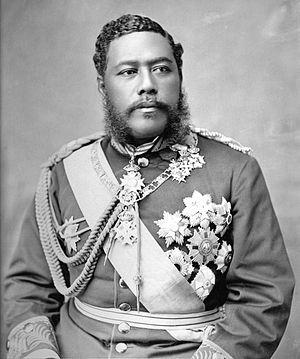
Portrait de David Kalakaua, dernier roi de Hawaï. Archives de l'État d'Hawaï. 中文: 夏威夷国王卡拉卡瓦，曾于清末访问中国。 Svenska: Bild på kung David Kalakaua från staten Hawaiis arkiv.
Hawaï est un État des États-Unis. Constitué d'un archipel de 137 îles, il s'agit du seul État américain situé en dehors du continent nord-américain, puisqu'il est situé en Océanie, et de l'un des deux États américains non contigus, avec l'Alaska. Les huit principales îles sont Niihau, Kauai, Molokai, Lanai, Kahoolawe, Maui, l'île d'Hawaï et Oahu, où se trouve la capitale Honolulu. L'archipel fait partie de la Polynésie et se situe dans le centre de l'océan Pacifique nord, à 3 718 kilomètres au sud de la péninsule d'Alaska, à 3 792 kilomètres à l'ouest-sud-ouest de Punta Gorda, sur la côte californienne, et à 5 713 kilomètres à l'est de l'île de Hokkaidō au Japon. En outre, il est le 50ᵉ et dernier État à avoir été admis dans l'Union, le 21 août 1959. La variété de ses paysages, marqués notamment par un volcanisme très actif, un climat tropical humide et un patrimoine naturel endémique, en font une destination prisée aussi bien des touristes que des scientifiques.
L’hawaïen, en hawaïen Hawaiʻi ou ʻŌlelo Hawaiʻi, est la langue vernaculaire des habitants indigènes de l'archipel d'Hawaï, les Hawaïens. Cette langue et l'anglais sont les langues officielles de l'État américain d'Hawaï.